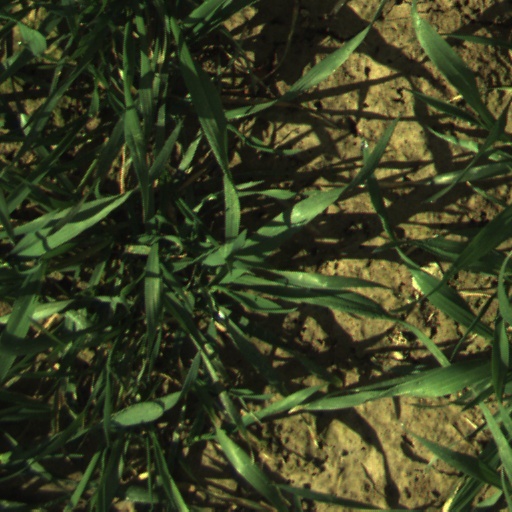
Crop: wheat